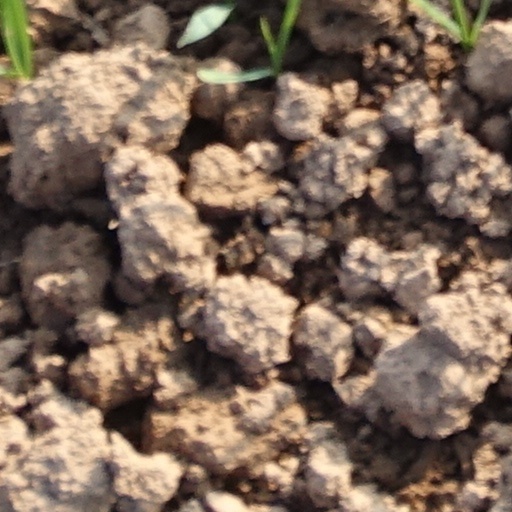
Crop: wheat